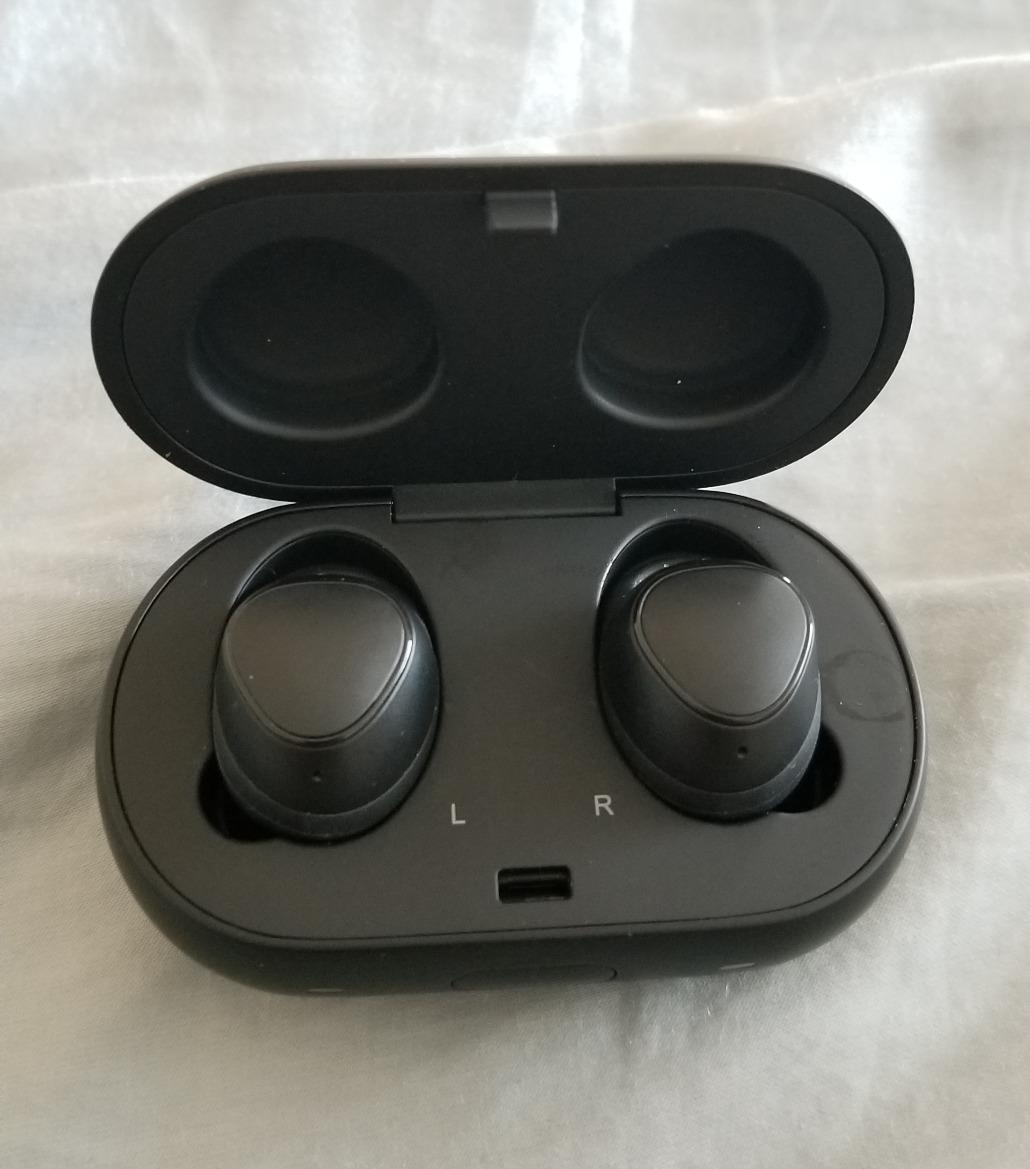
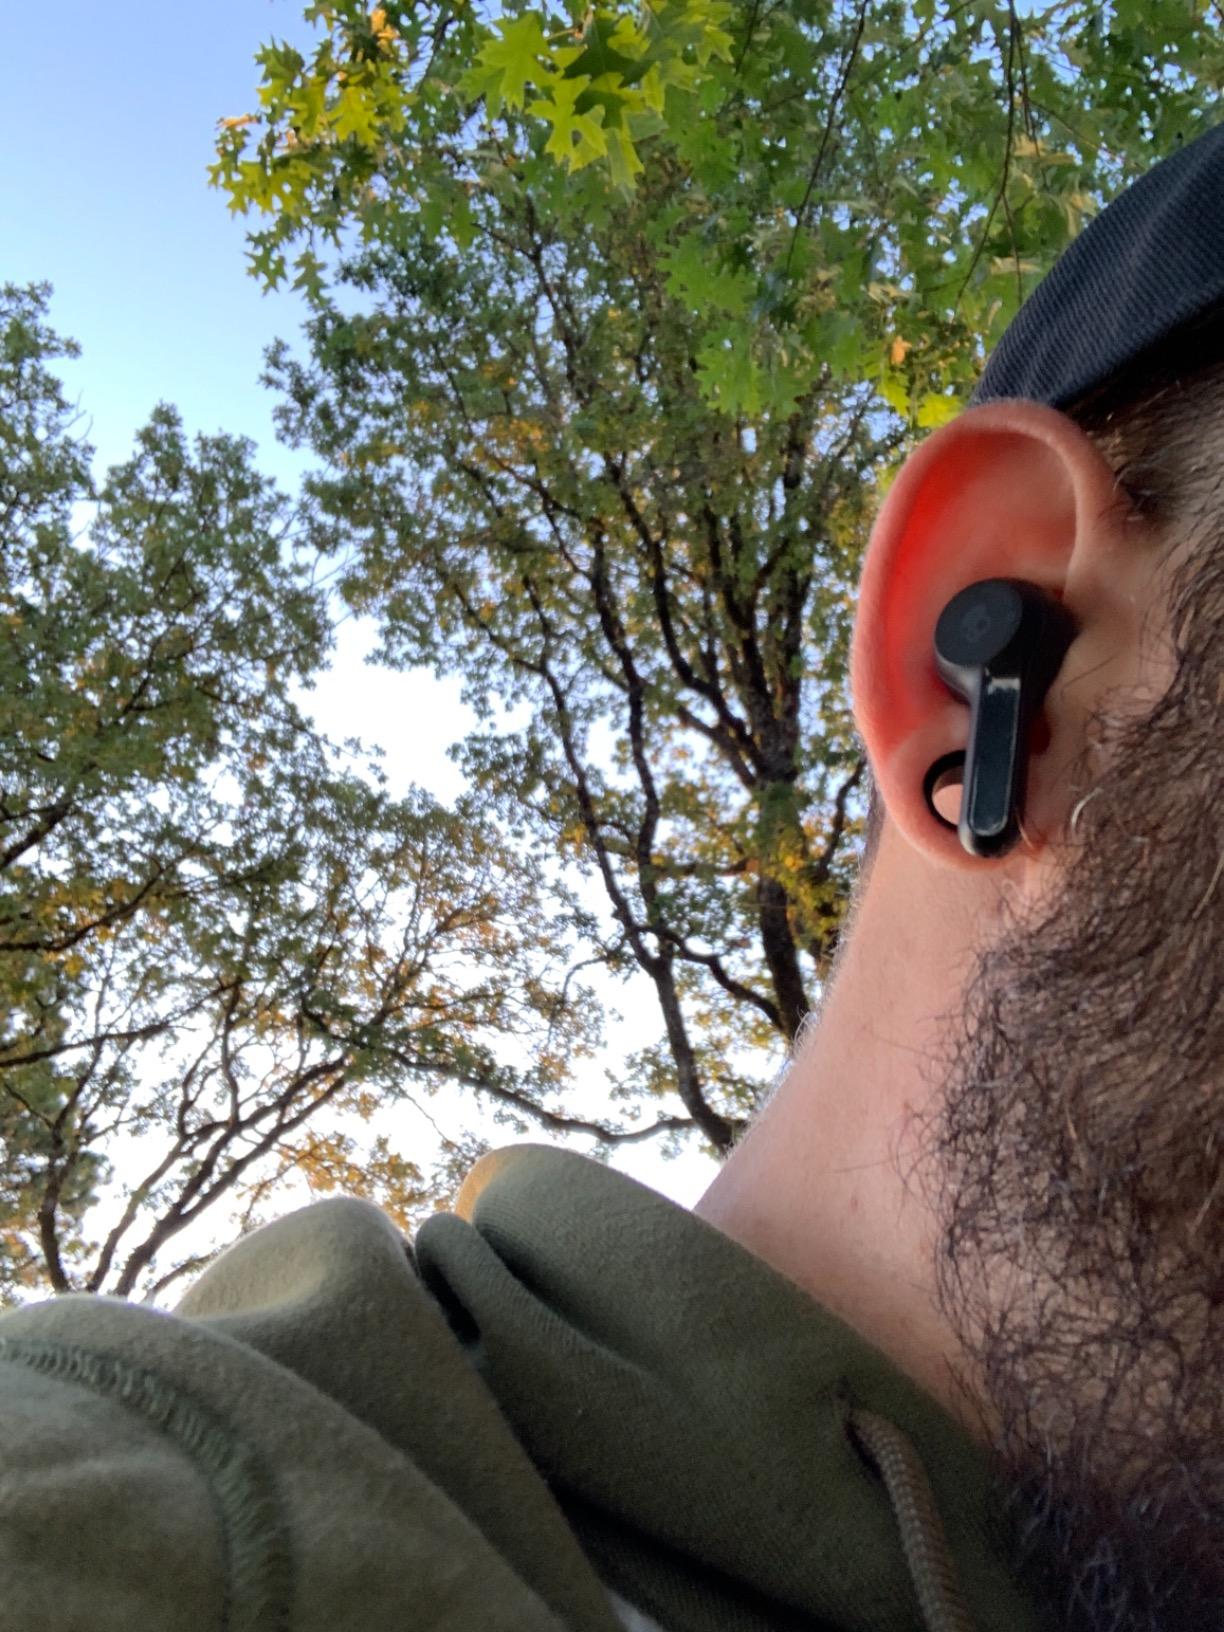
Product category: earbuds
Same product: no